Norwich

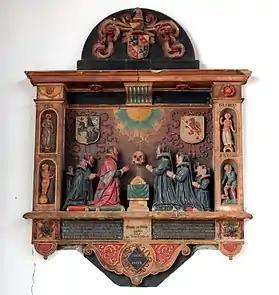
The Layer Monument, marble polychrome

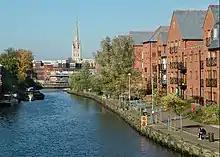
Riverside flats, Norwich

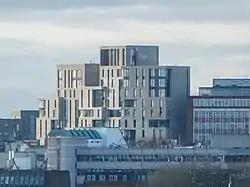
The Pablo Fanque House student accommodation building in Norwich City Centre, as seen from the lookout point at Kett's Heights in Norwich

Norwich has theatres ranging in capacity from 100 to 1,300 seats and offering a wide variety of programmes. The Theatre Royal is the largest and has been on its present site for nearly 250 years, through several rebuildings and many alterations. It has 1,300 seats and hosts a mix of national touring productions including musicals, dance, drama, family shows, stand-up comedians, opera and pop.